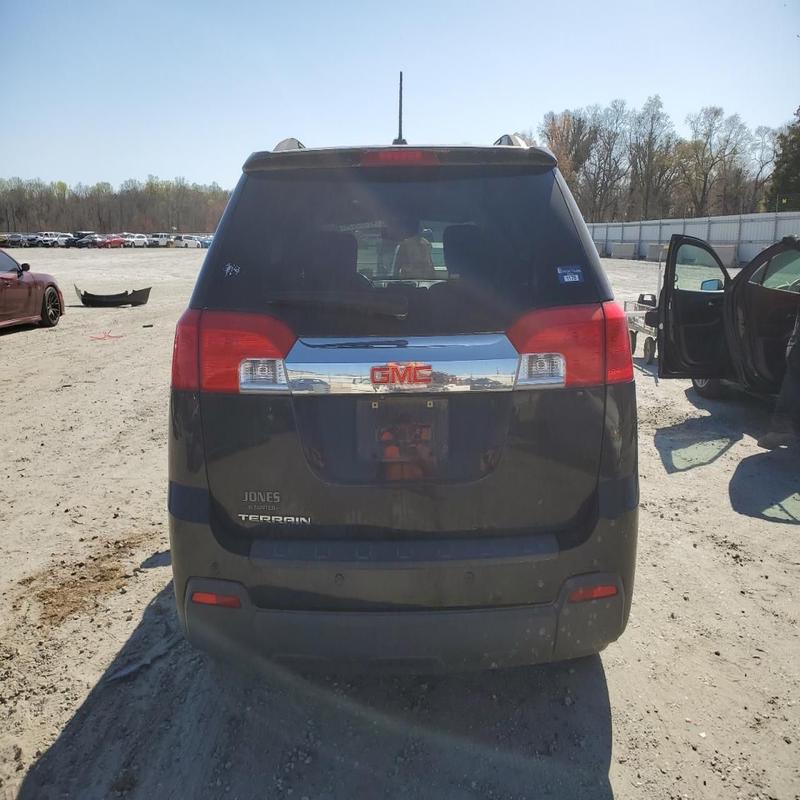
Aucun dommage détecté.
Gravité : aucun